May Revolution

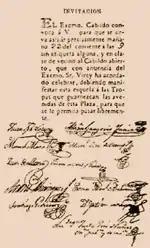
Invitation to the open cabildo of 22 May

Lezica informed Cisneros of the request for an open cabildo and the Viceroy consulted Leiva, who spoke in favour of it. The Viceroy summoned military commanders to come to the fort at 7 pm, to demand military support. There were rumors that it could be a trap to capture them and take control of the barracks. To prevent this, they took command of the grenadiers that guarded the Fort and seized the keys of all entrances while meeting with the Viceroy. Colonel Cornelio Saavedra, head of the Regiment of Patricios, responded on behalf of all the criollo regiments. He compared the current international situation with that prevailing at the time of the mutiny of Álzaga over a year earlier, pointed out that Spain was now almost entirely under Napoleonic control and that the undefeated Spanish provinces were very small in comparison with the Americas. He rejected the claim of sovereignty of Cadiz over the Americas, and concluded that the local armies wanted to look after themselves, rather than following the fate of Spain. Finally, he pointed out that the Supreme Central Junta that appointed Cisneros as Viceroy no longer existed, so he rejected Cisneros' legitimacy as Viceroy and denied him the protection of the troops under his command.